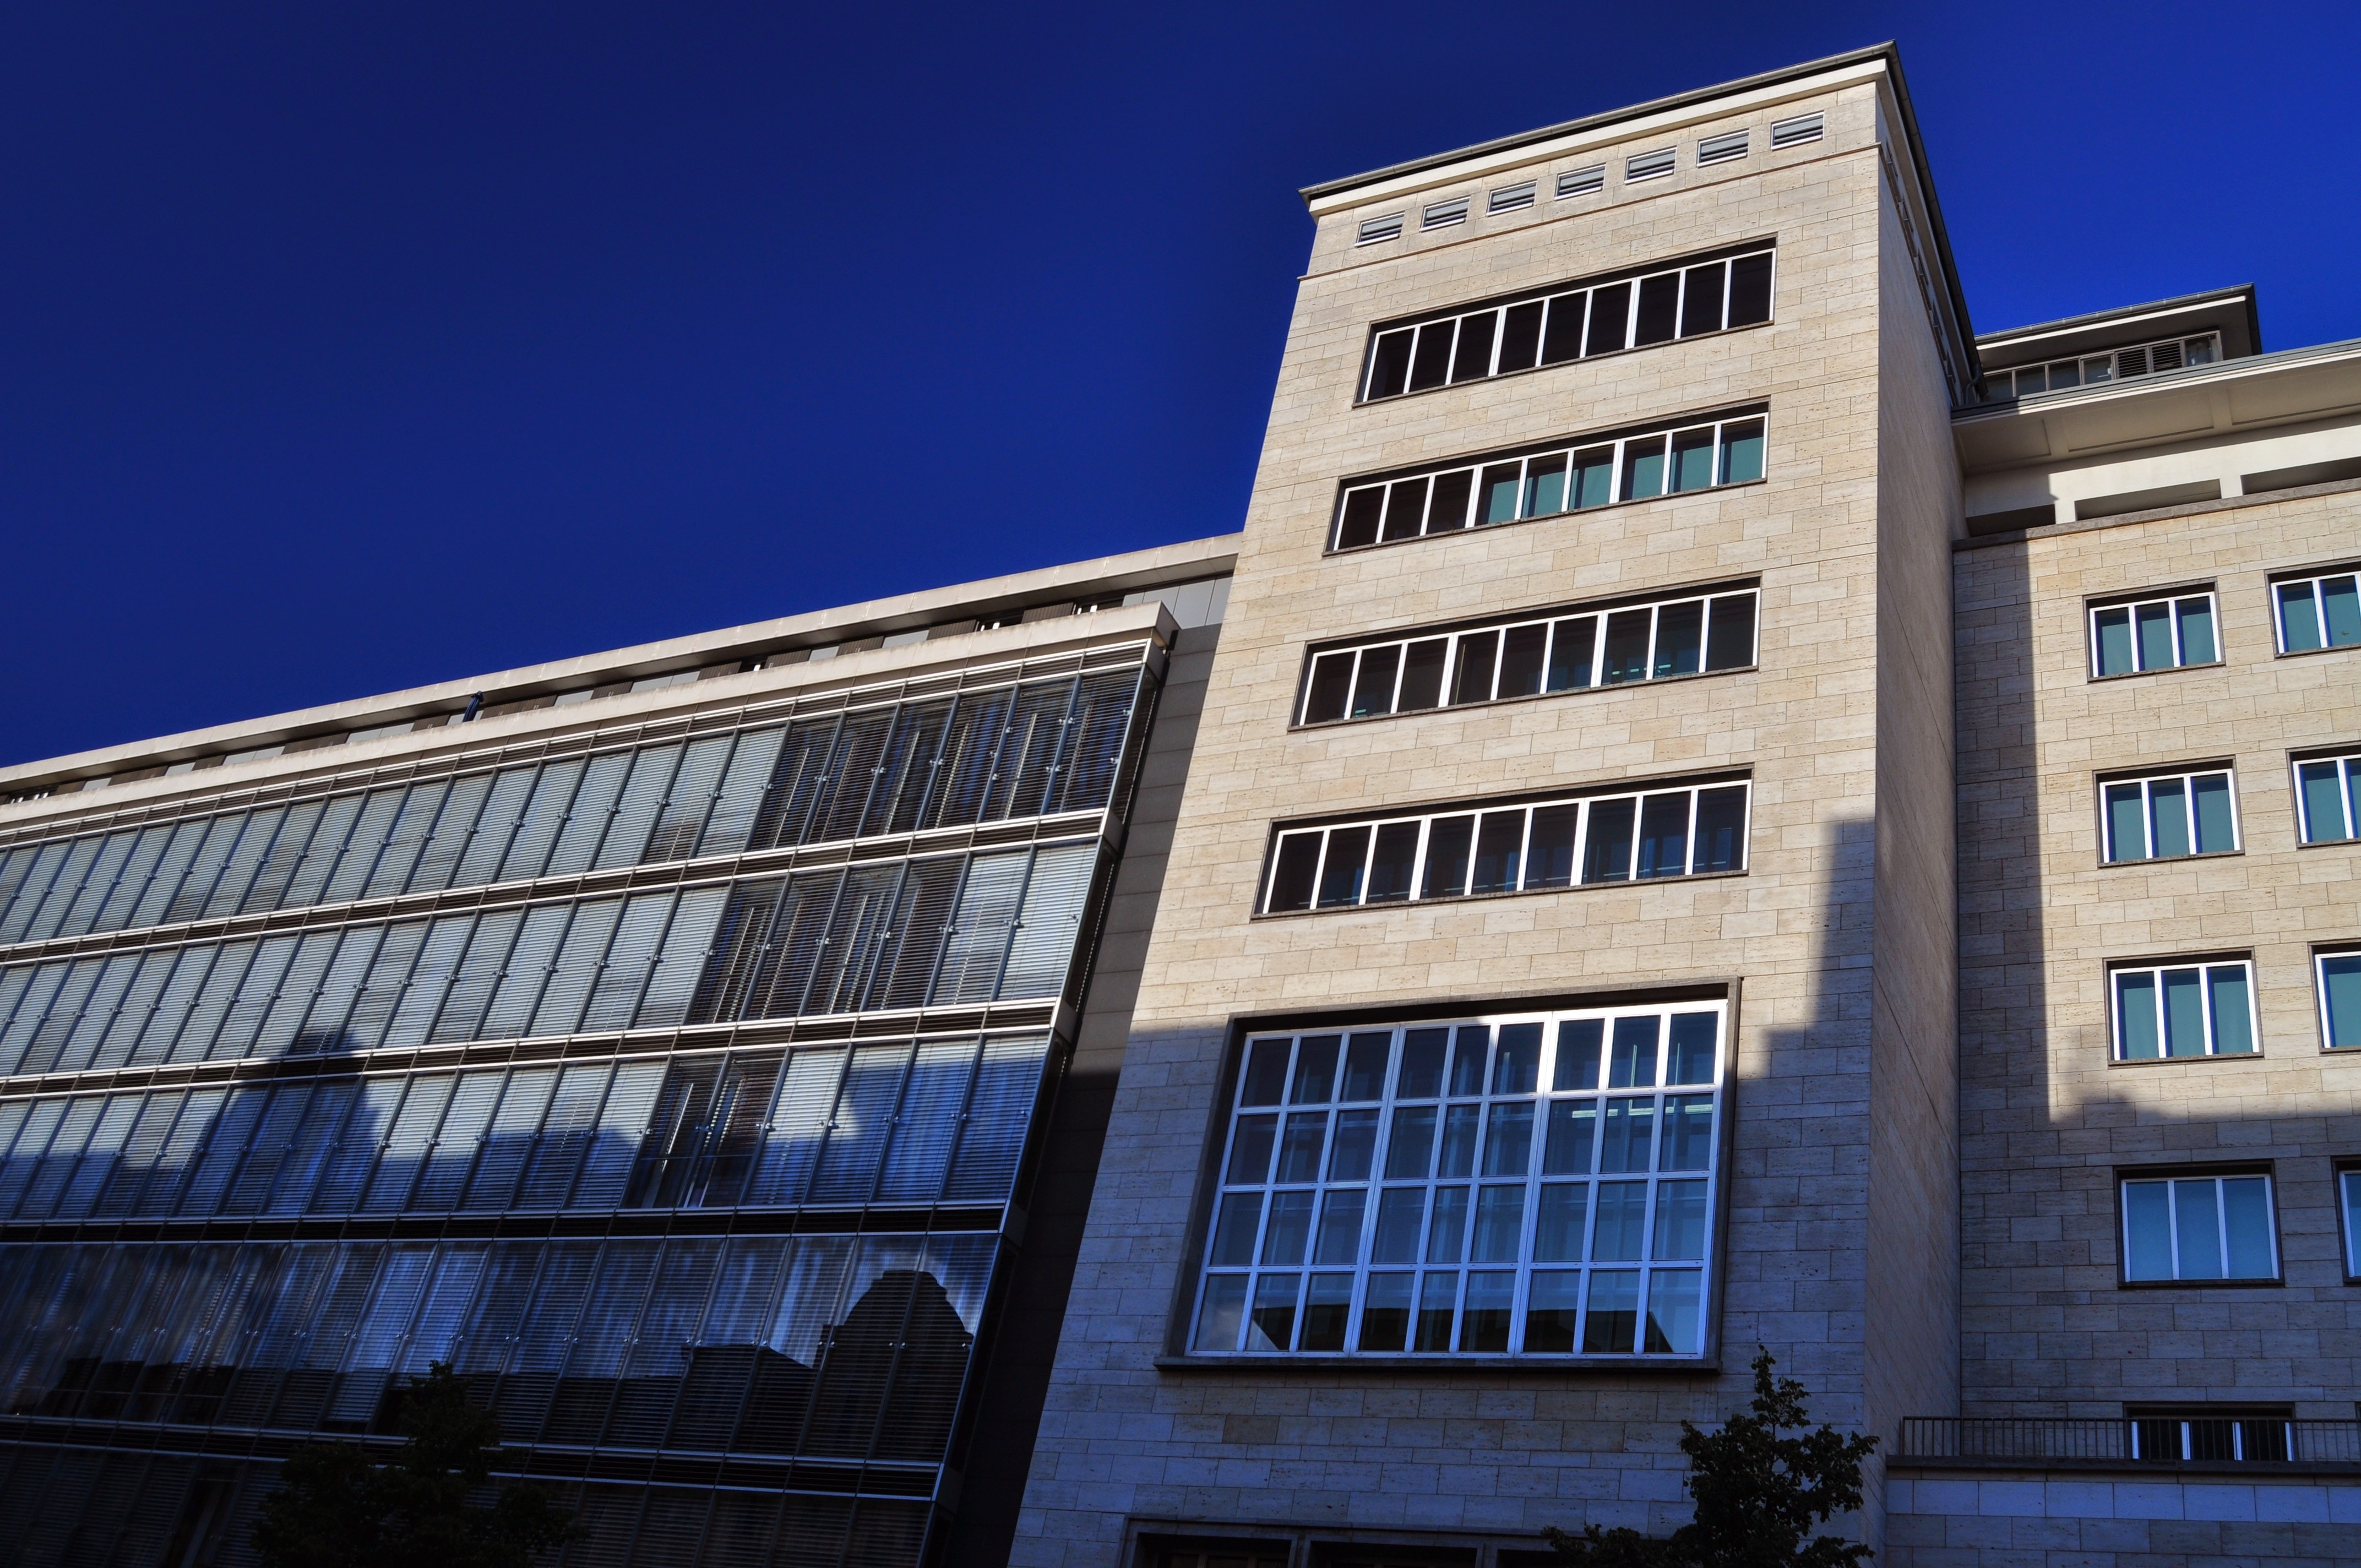
architecture, window, building, city, skyscraper, downtown, facade, blue, tower block, blue sky, berlin, headquarters, urban area